Knut Emil Engwall

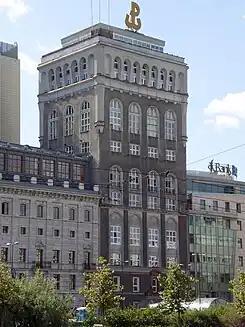
The Cedergren Tower, Warsaw

In Scandinavia, he became an advocate for the "lightening up of all cities". Knut Emil Engwall, upon his return to Gävle, acquired multiple electricity plants. Knut Emil Engwall served as the chairman of the lightning board and played a crucial role in the development of the regional electricity plant. In 1892, He was appointed Chairman of , Sweden's first electricity plant, and later assumed the role of director at the regional power plant. In 1896, he was also appointed vice-chairman of .